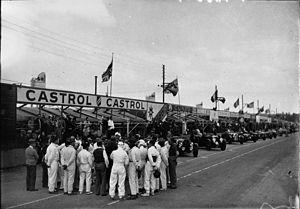
Les 24 Heures du Mans 1933 sont la 11ᵉ édition de l'épreuve et se déroulent les 17 et 18 juin 1933 sur le circuit de la Sarthe.